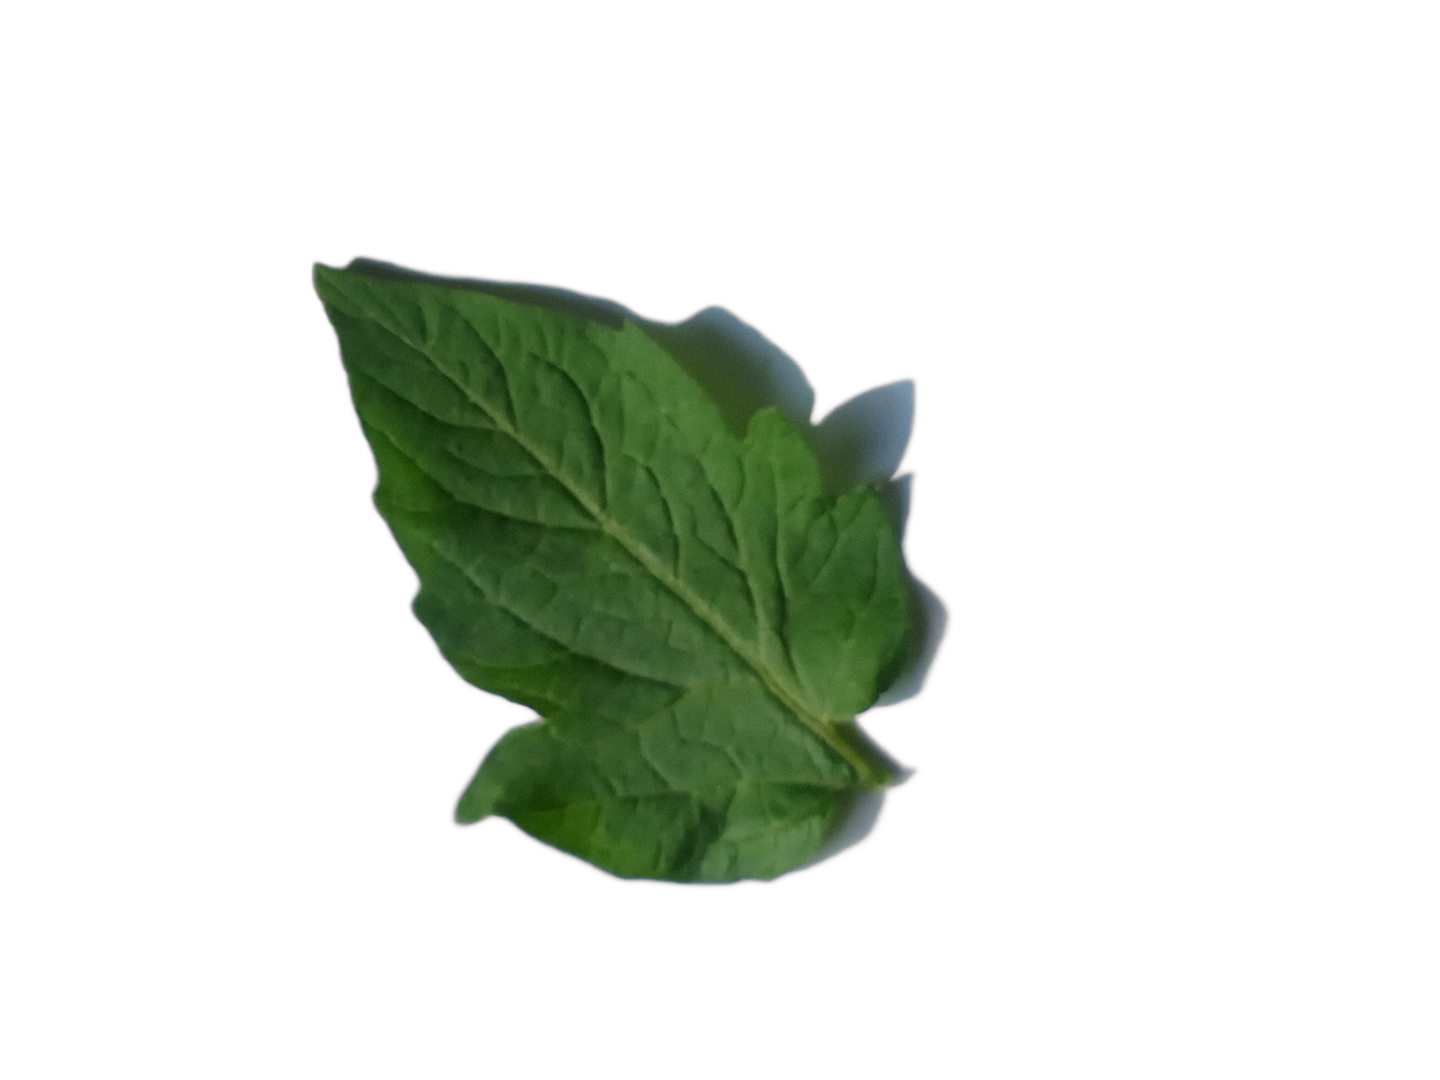
Crop: Tomato
Label: Healthy